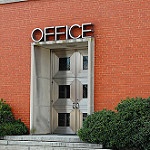
Label: buildings